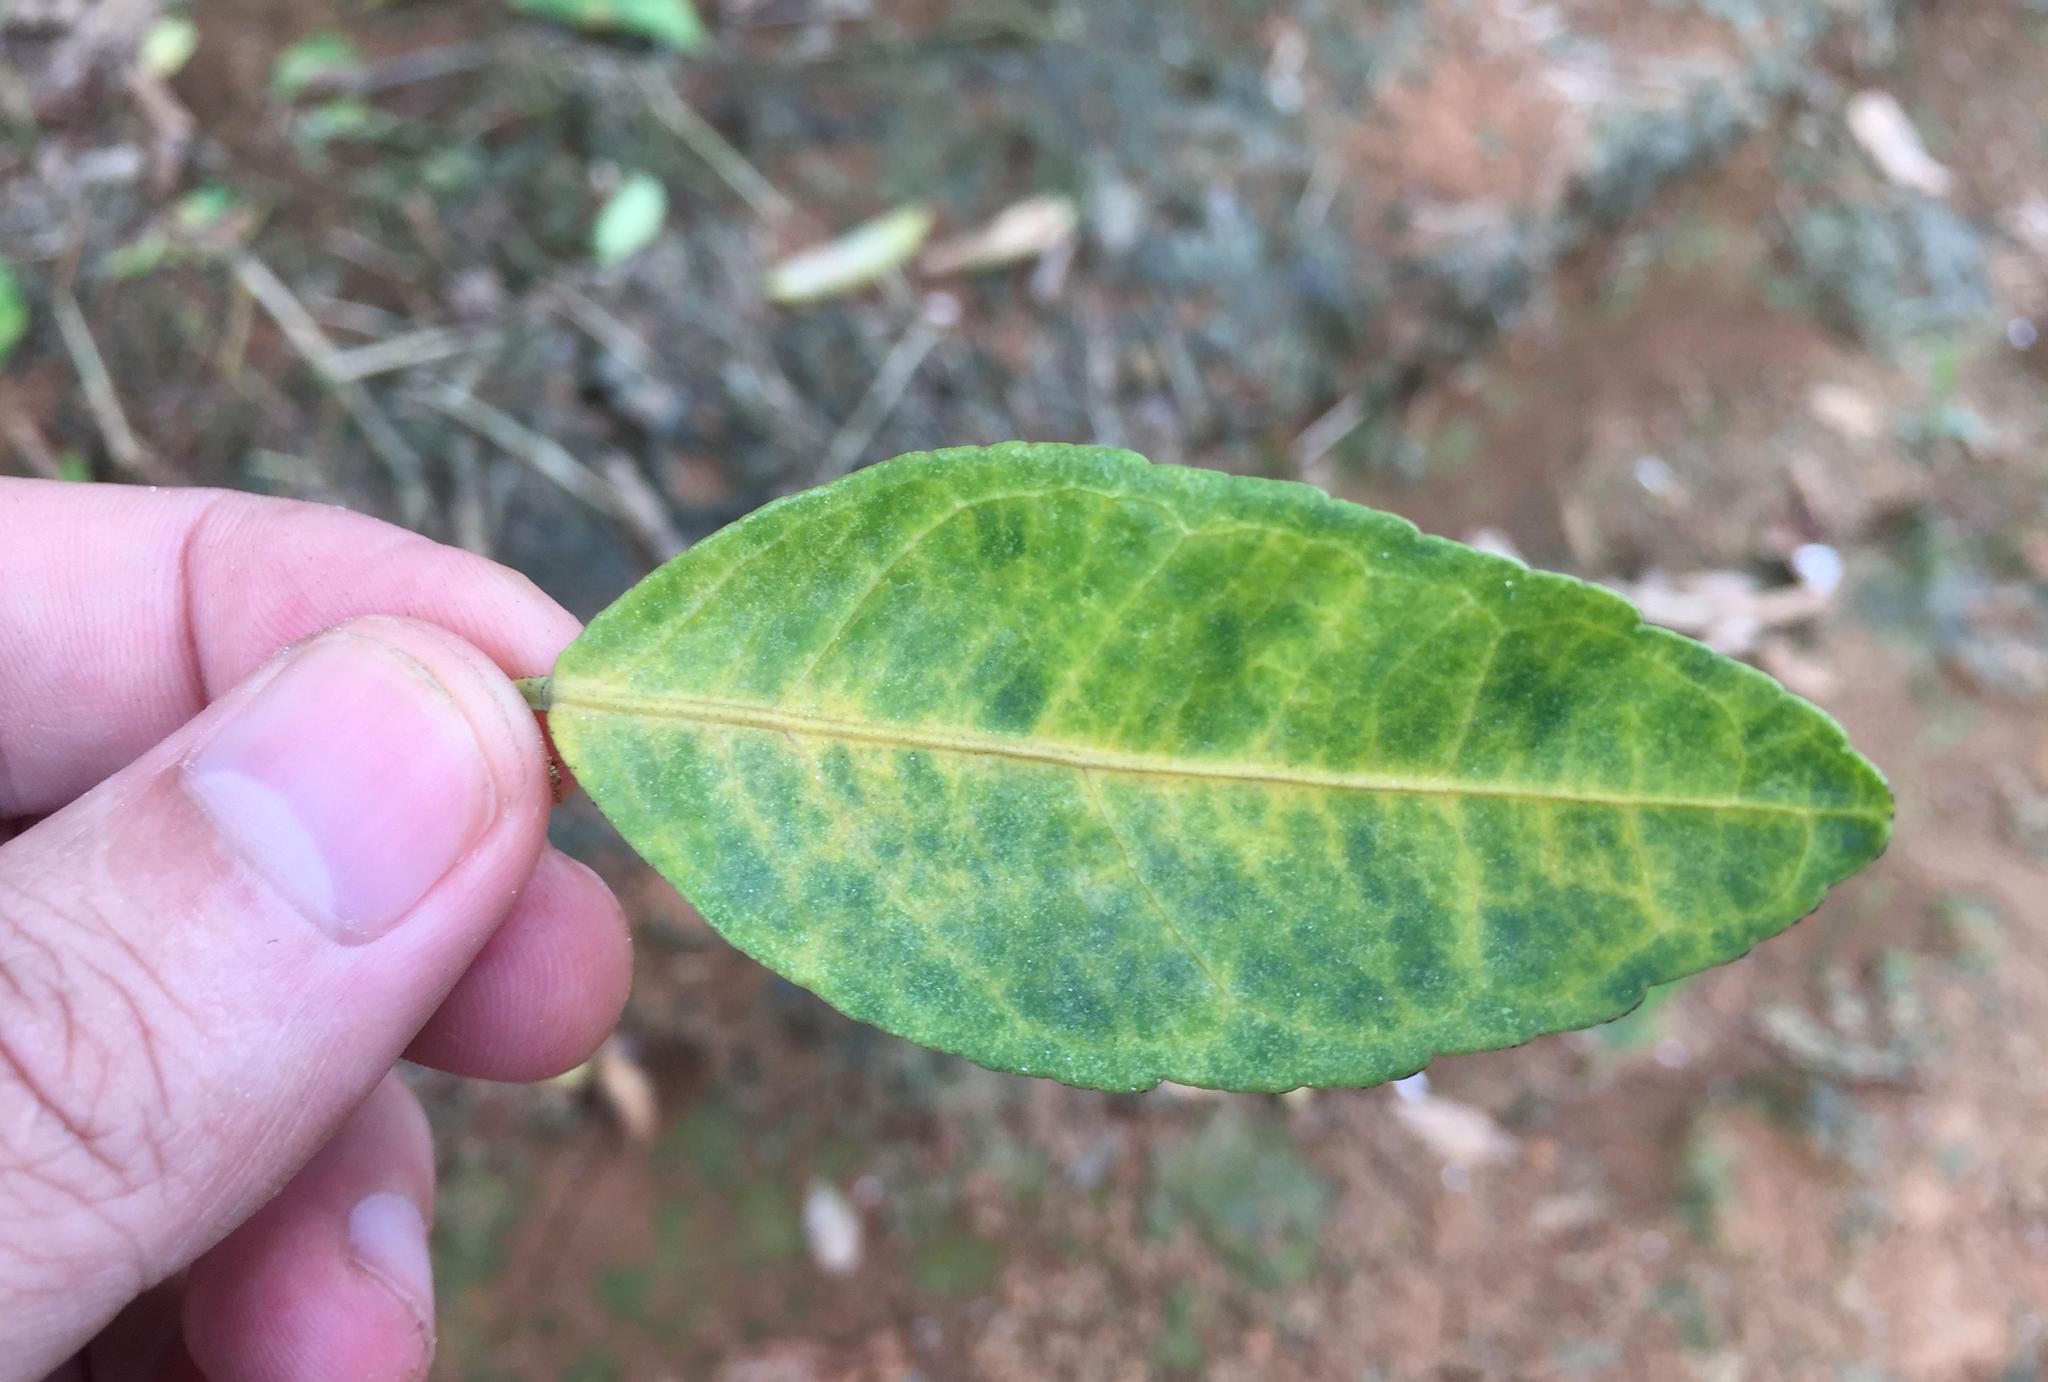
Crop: unknown
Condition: citrus_citrus_greening_disease